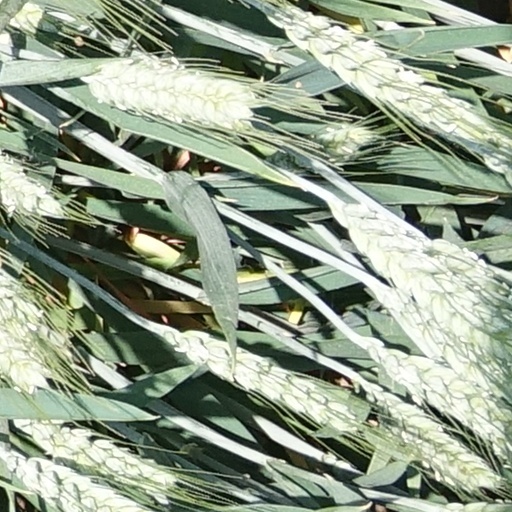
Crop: wheat